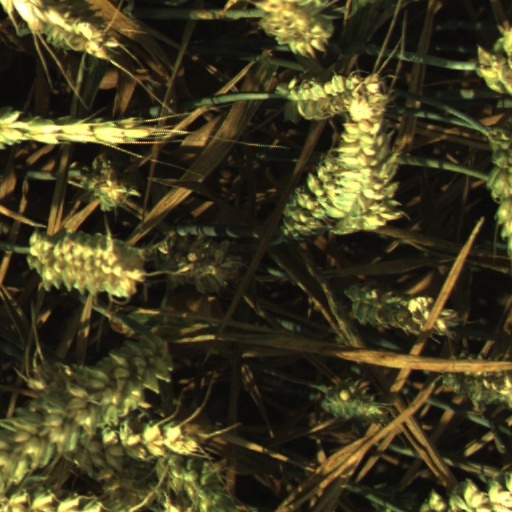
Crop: wheat